List of Australia One Day International wicket-keepers

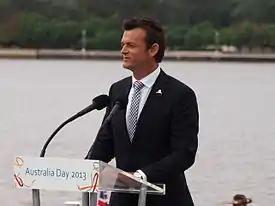
Adam Gilchrist, holds the record for most dismissals by an Australian wicket-keeper in ODI cricket

This is a chronological list of Australia ODIs wicket-keepers.